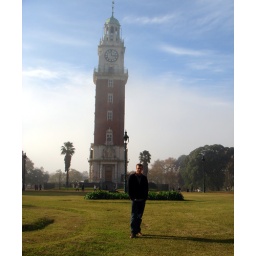
Andy at the clock tower in downtown Buenos Aires